Dollfie

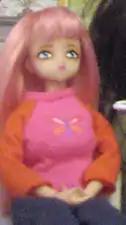
A customized Dollfie doll

Sometimes included with Dollfie dolls were customization tools such as pre-rooted hair and stick-on eye decals. Later, complete dolls were released. There are various body types, male and female, with several forms and skin tones for both as well as a line of child-sized dolls. The company also produces tools and materials to customize and maintain dolls.